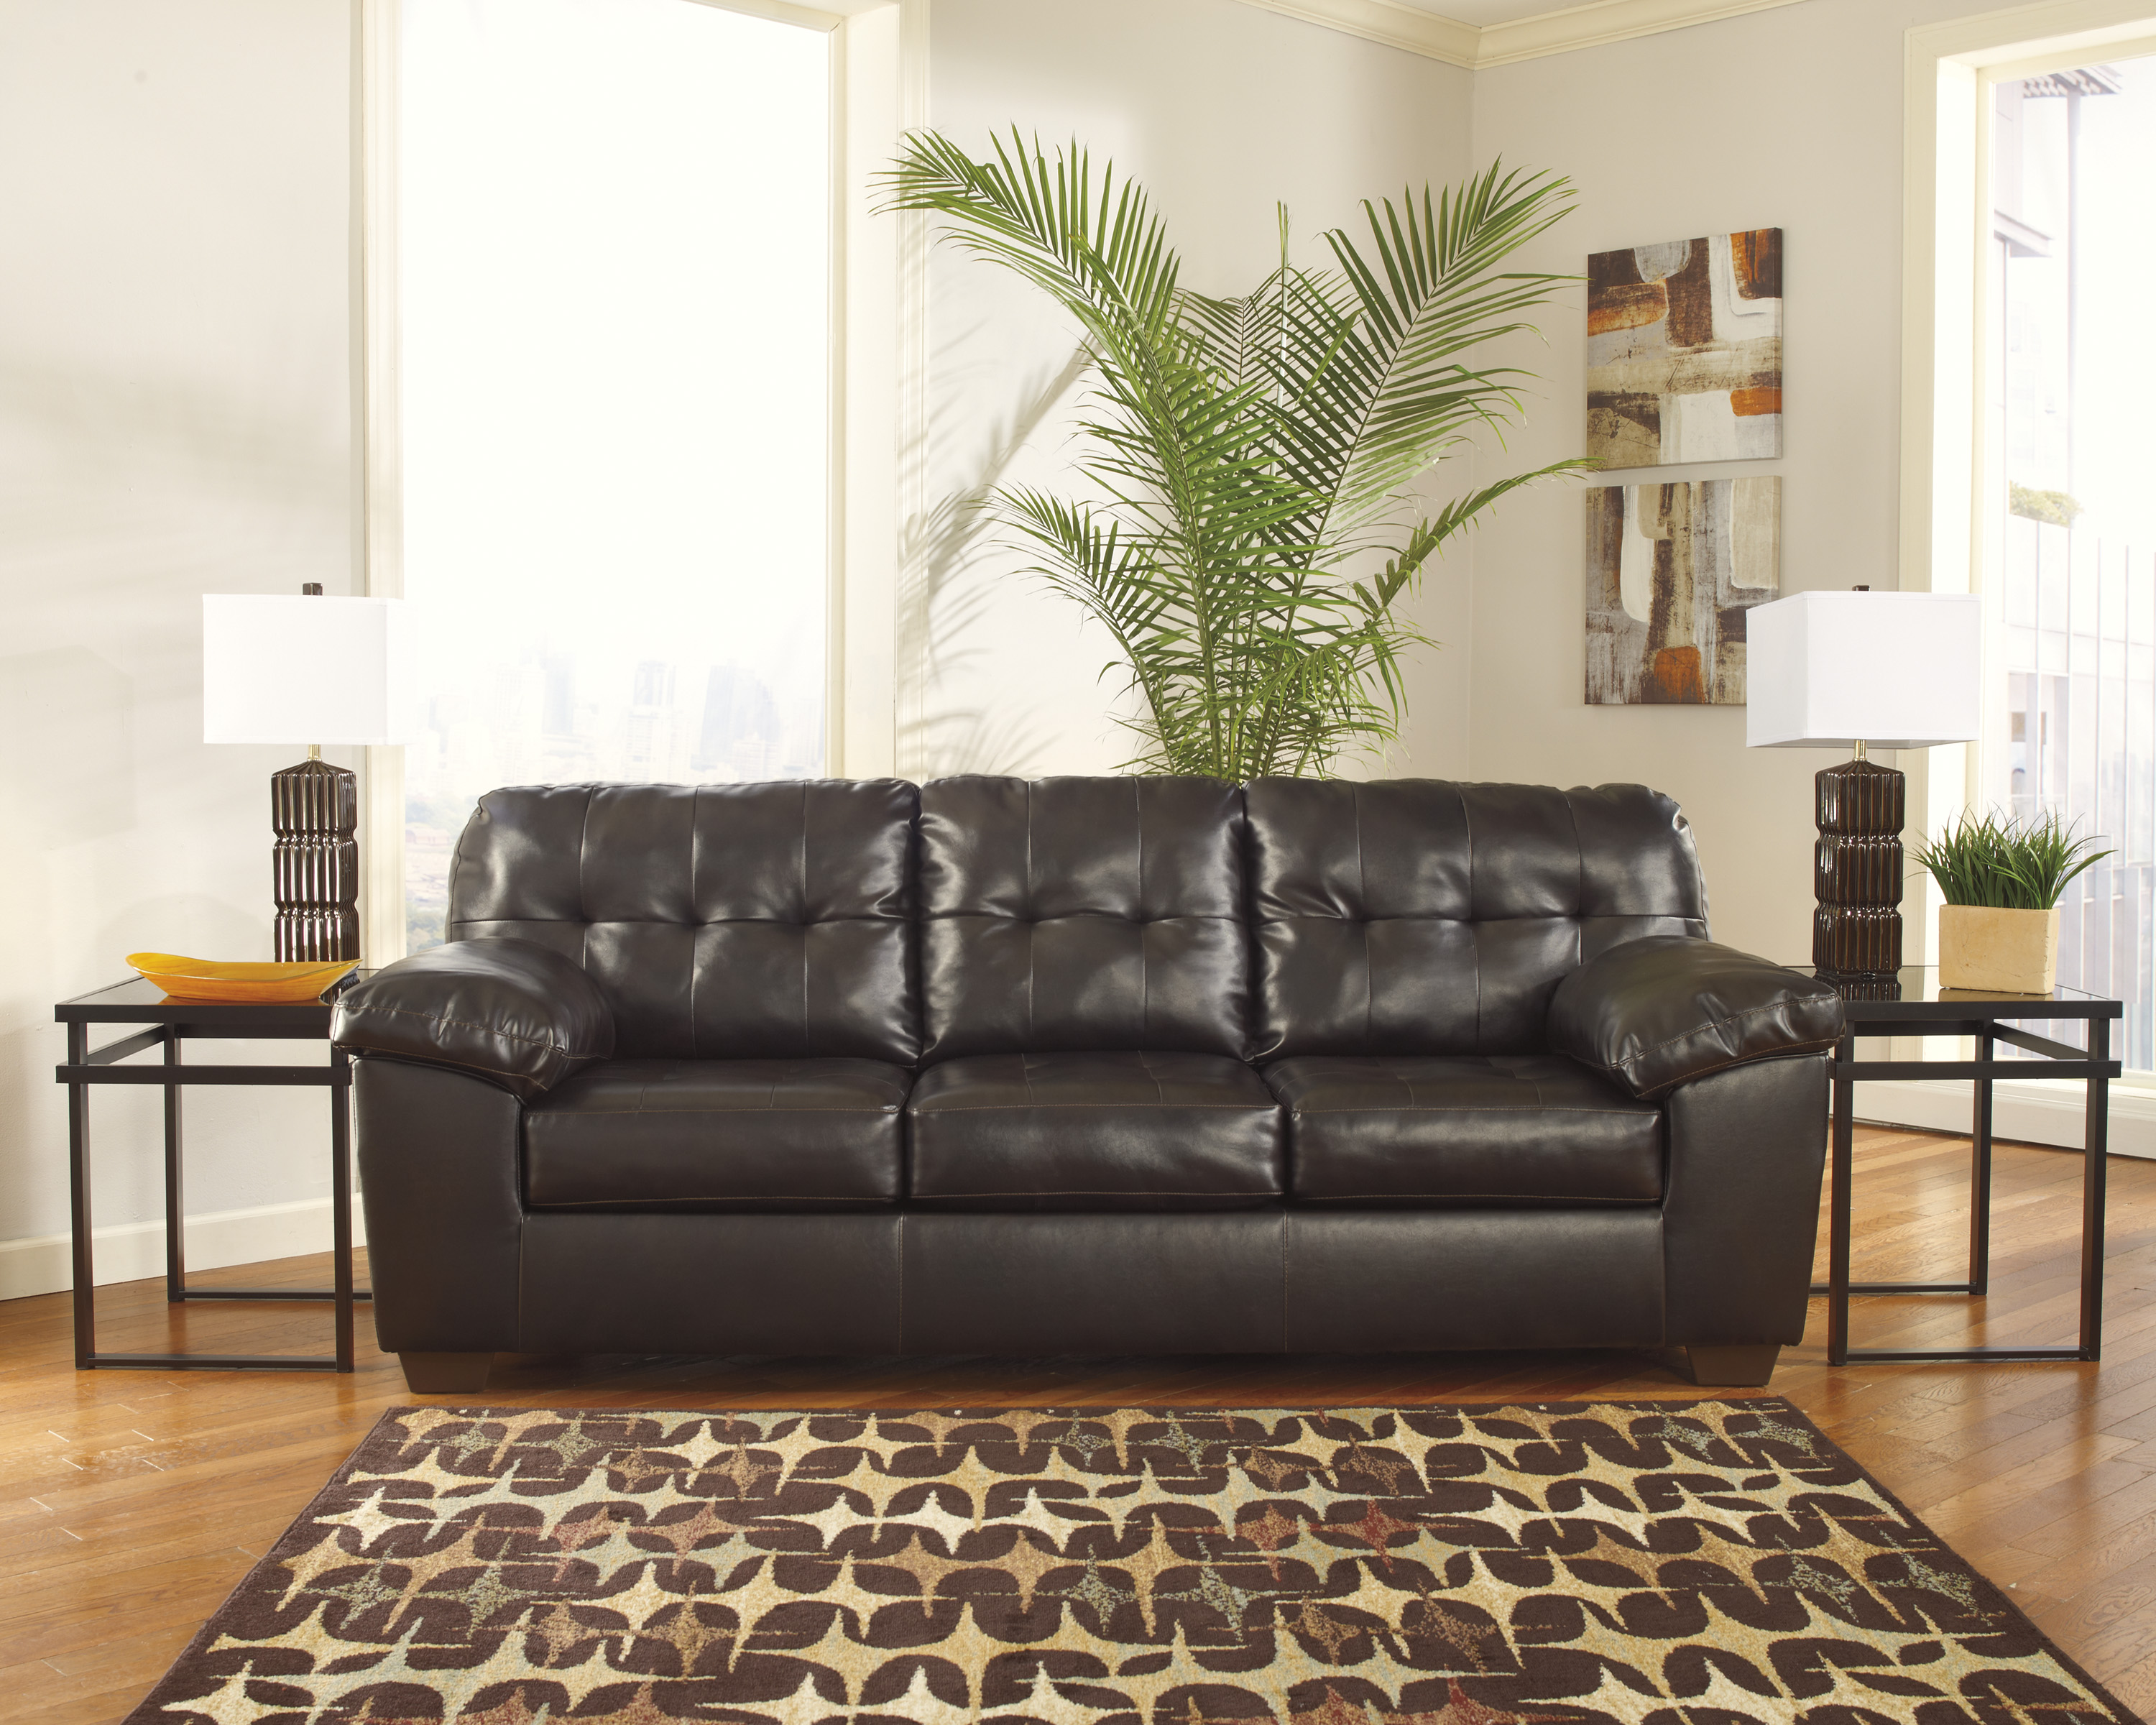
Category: sofa